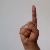
The image shows a hand gesture representing the letter 'D' in Indian Sign Language.